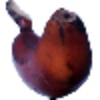
Label: Banana Red 1